Cusco

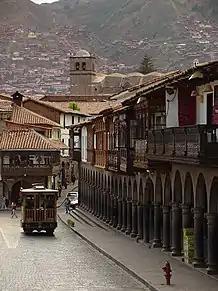
A view of the Colonial Balconies of Cusco

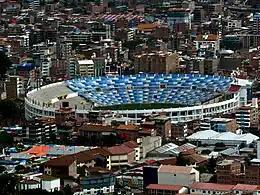
Inca Garcilaso de la Vega Stadium

A major earthquake on 21 May 1950 damaged more than one third of the city's structures. The Dominican Priory and Church of Santo Domingo, which were built on top of the impressive "Qurikancha" (Temple of the Sun), were among the affected colonial era buildings. Inca architecture withstood the earthquake. Many of the old Inca walls were at first thought to have been lost after the earthquake, but the granite retaining walls of the "Qurikancha" were exposed, as well as those of other ancient structures throughout the city. Restoration work at the Santo Domingo complex exposed the Inca masonry formerly obscured by the superstructure without compromising the integrity of the colonial heritage. Many of the buildings damaged in 1950 had been impacted by an earthquake only nine years previously.